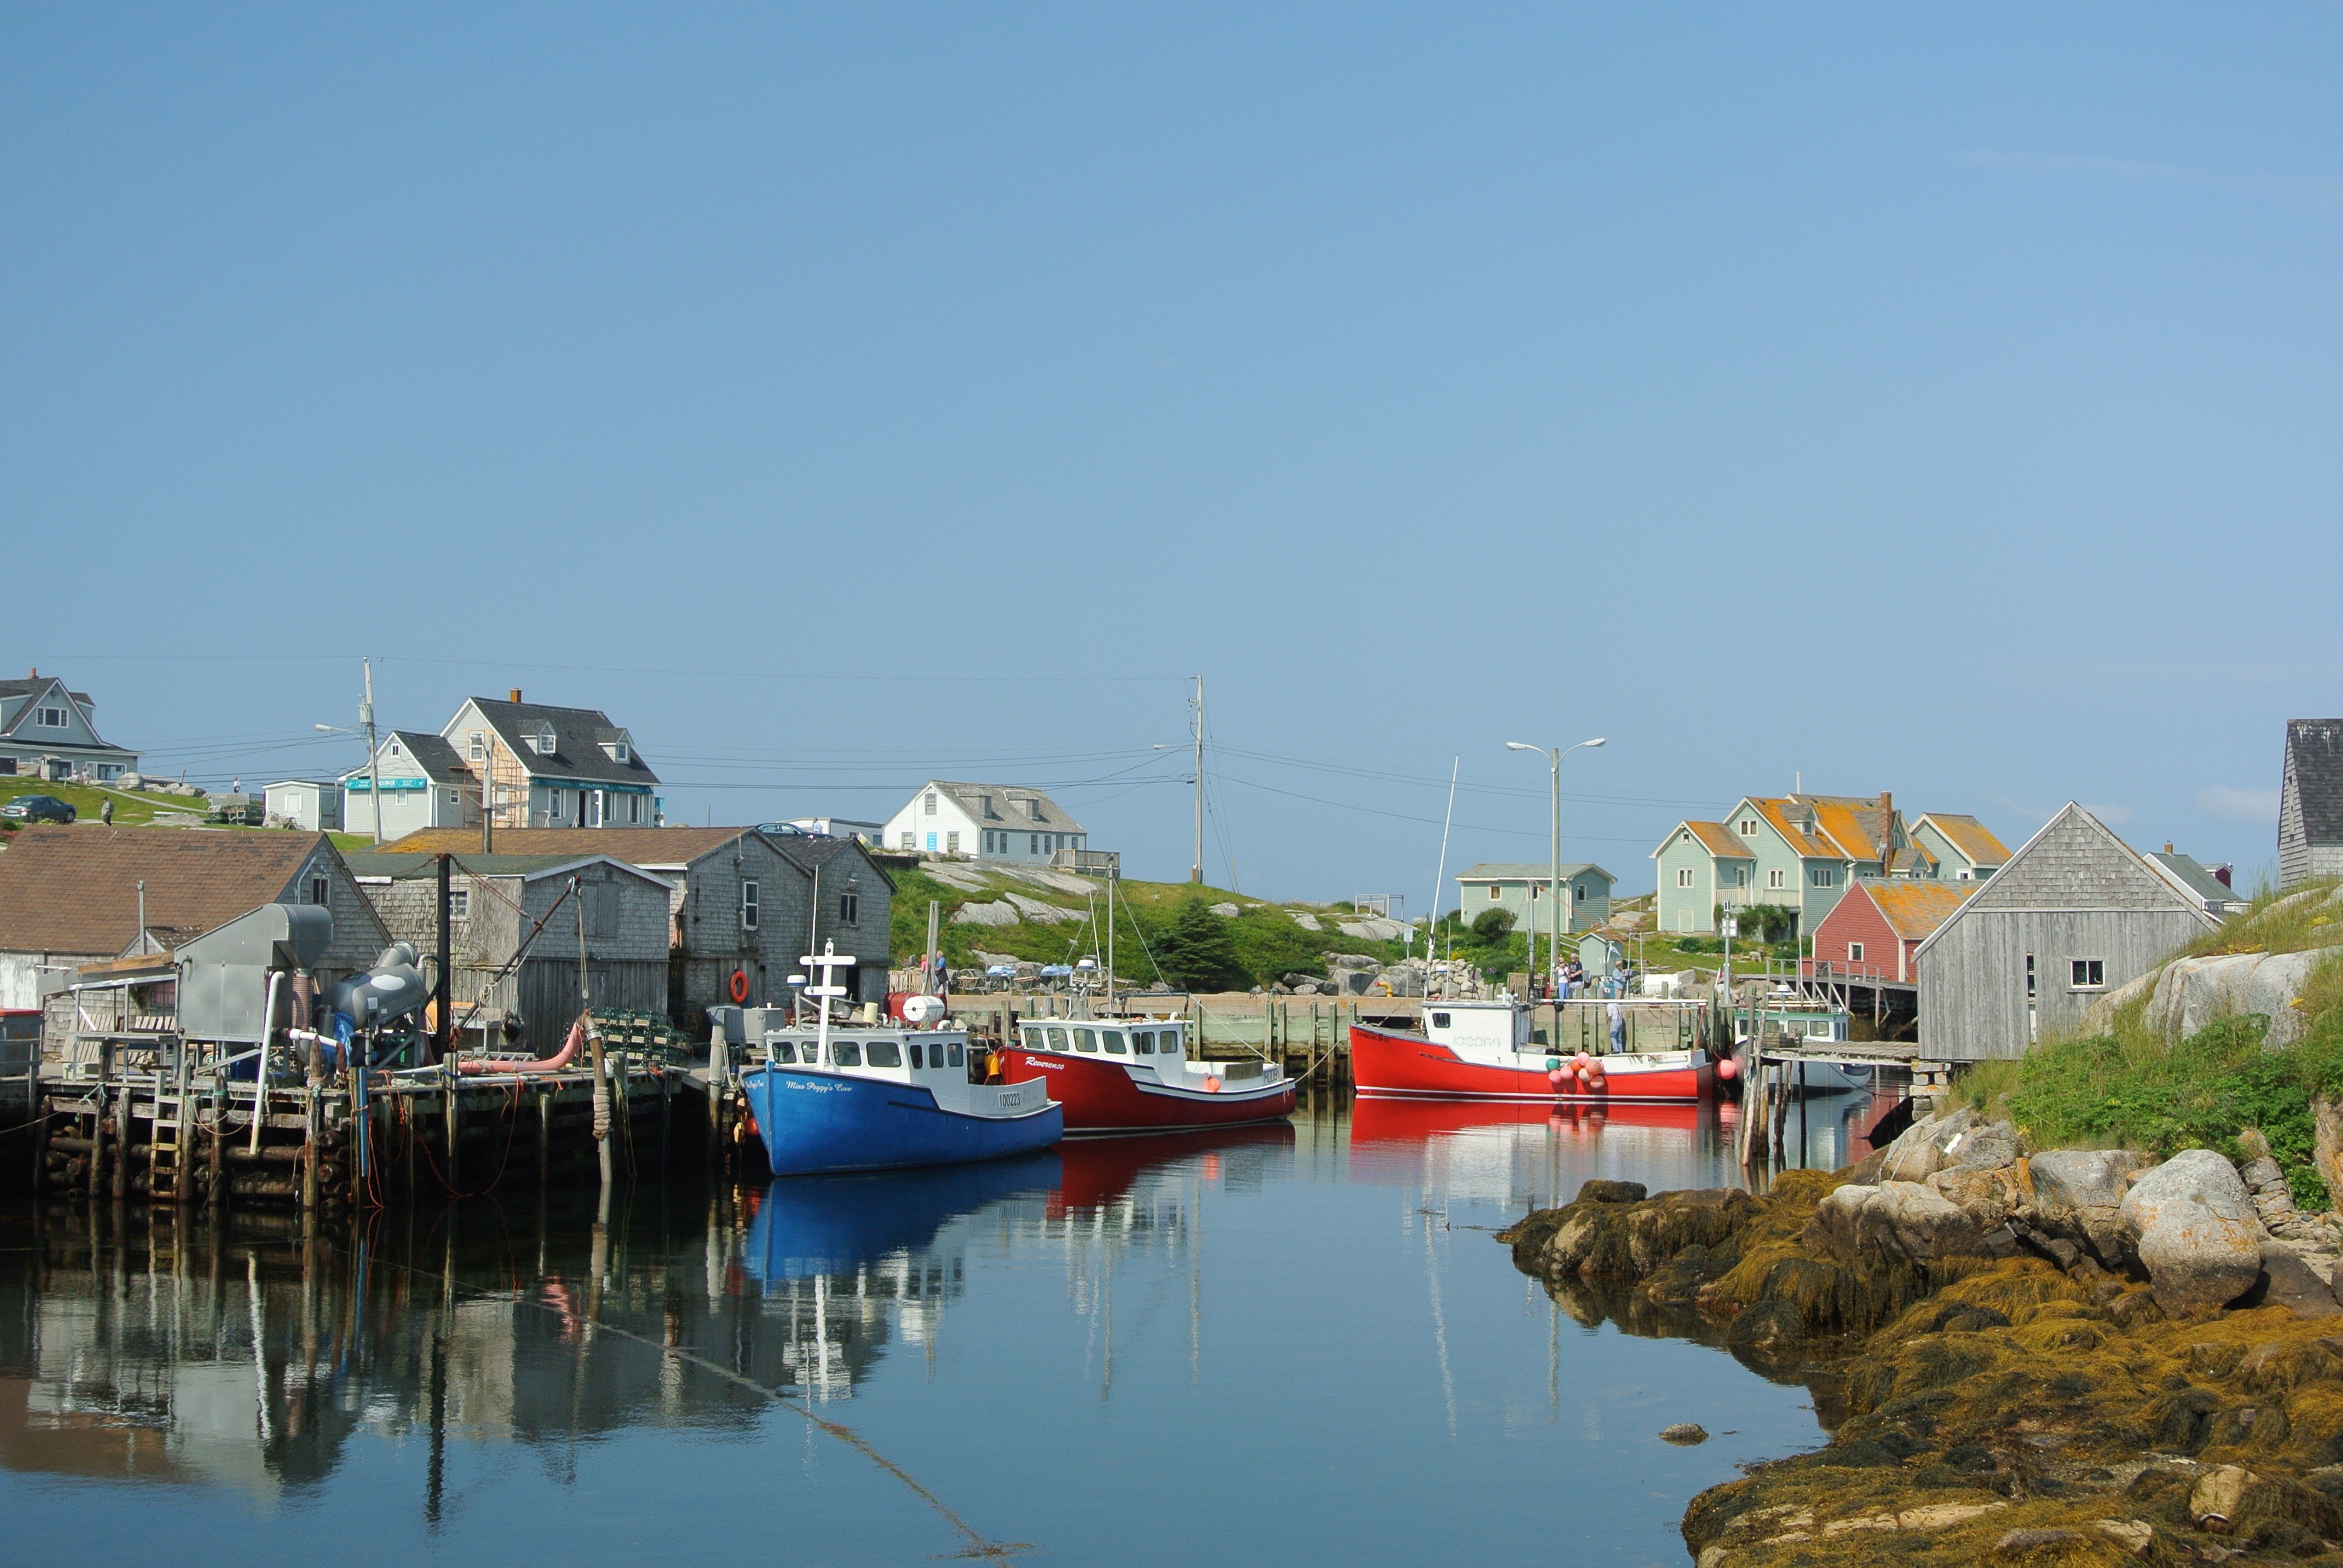
landscape, sea, coast, water, nature, ocean, dock, lighthouse, architecture, boat, house, town, old, river, cityscape, summer, vacation, travel, village, cove, vehicle, scenic, fishing, fisherman, bay, harbor, blue, marina, port, colorful, tourism, waterway, body of water, outdoors, canada, nova, traditional, scotia, peggys, novascotia